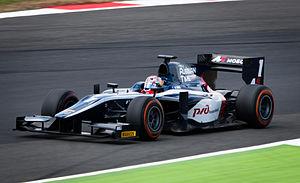
Russian Time est une écurie automobile russe, fondée par Igor Mazepa en 2013. Entre 2014 et 2018, l'écurie est gérée par Svetlana Strelnikova.
Mitchell William Evans, plus connu sous le nom de Mitch Evans, né le 24 juin 1994 à Auckland, est un pilote automobile néo-zélandais, champion de GP3 Series en 2012. Il participe en 2020 au championnat de Formule E FIA au sein de l'équipe Panasonic Jaguar Racing.